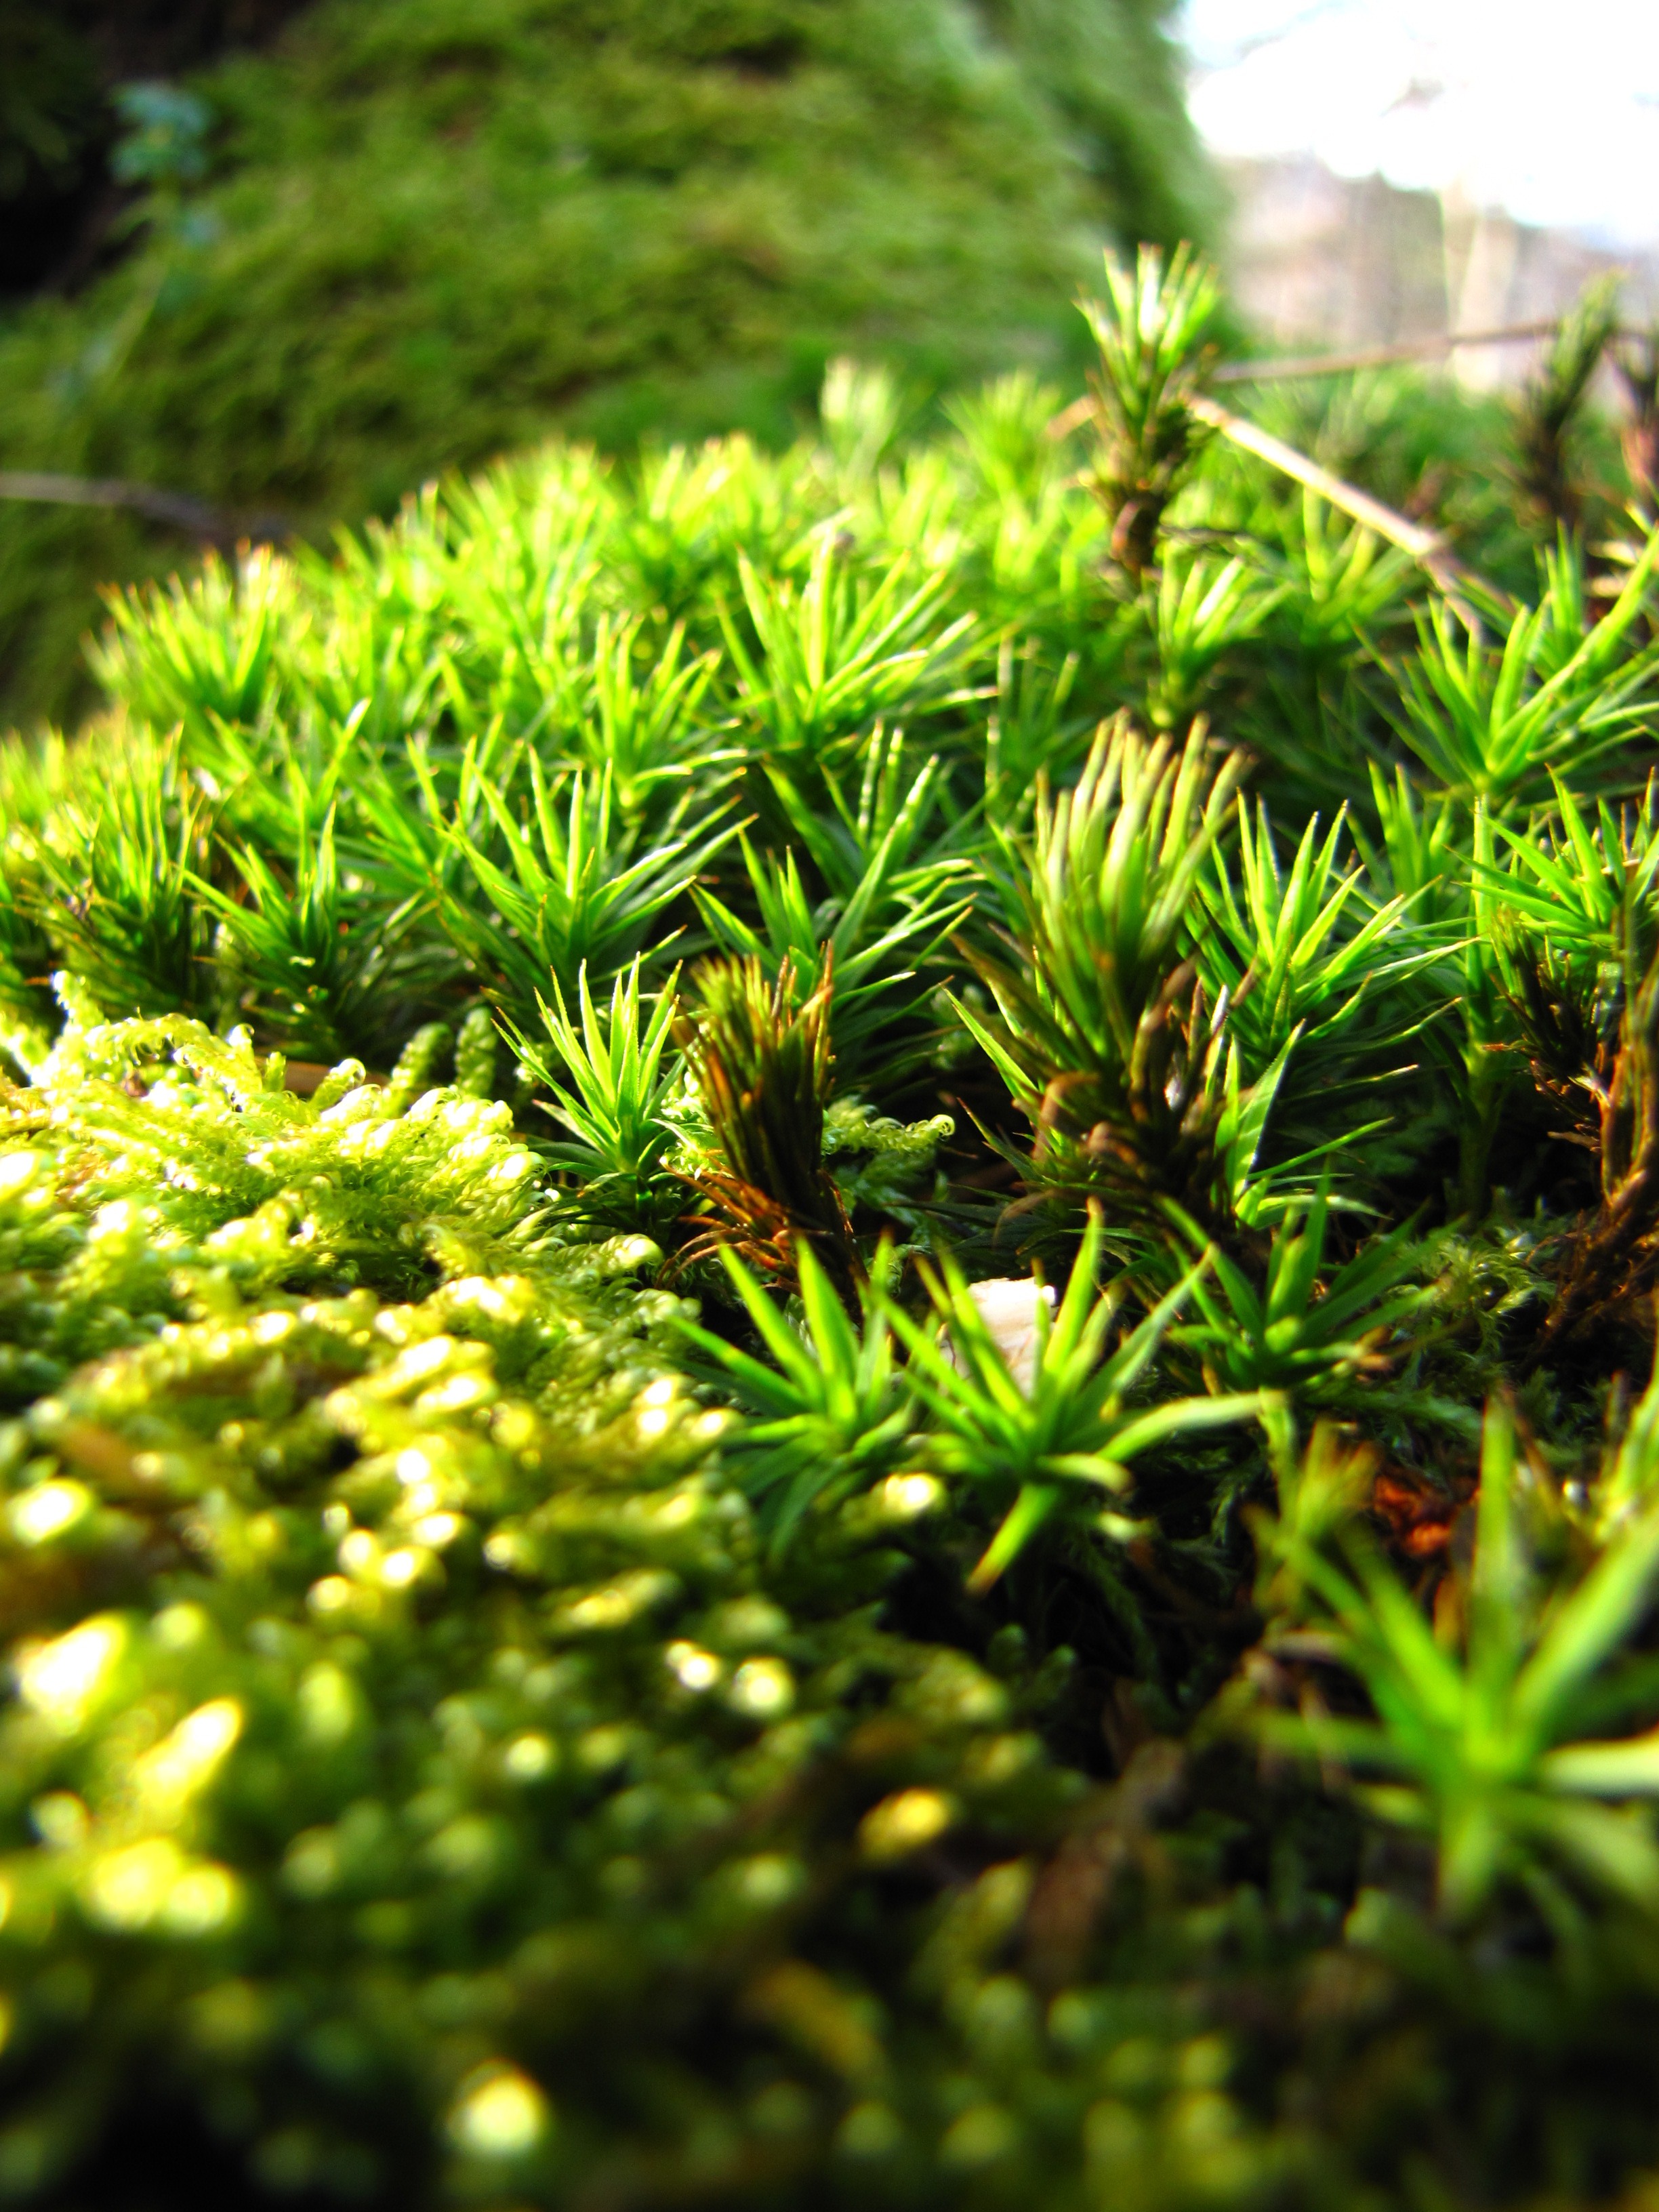
tree, nature, forest, grass, branch, plant, lawn, leaf, flower, moss, green, color, macro, evergreen, autumn, botany, garden, fir, conifer, spruce, shrub, ecosystem, woody plant, temperate coniferous forest, land plant